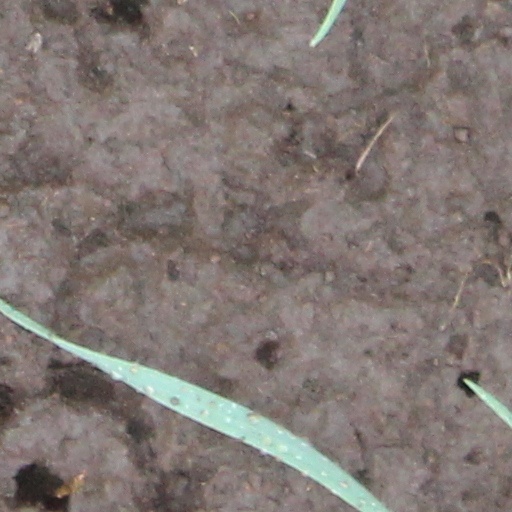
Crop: wheat